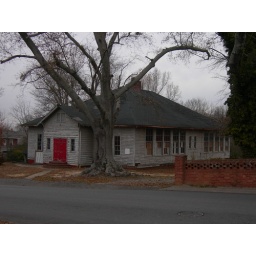
This looks to be an old schoolhouse in Lincolnton, NC. The red doors really stand out.